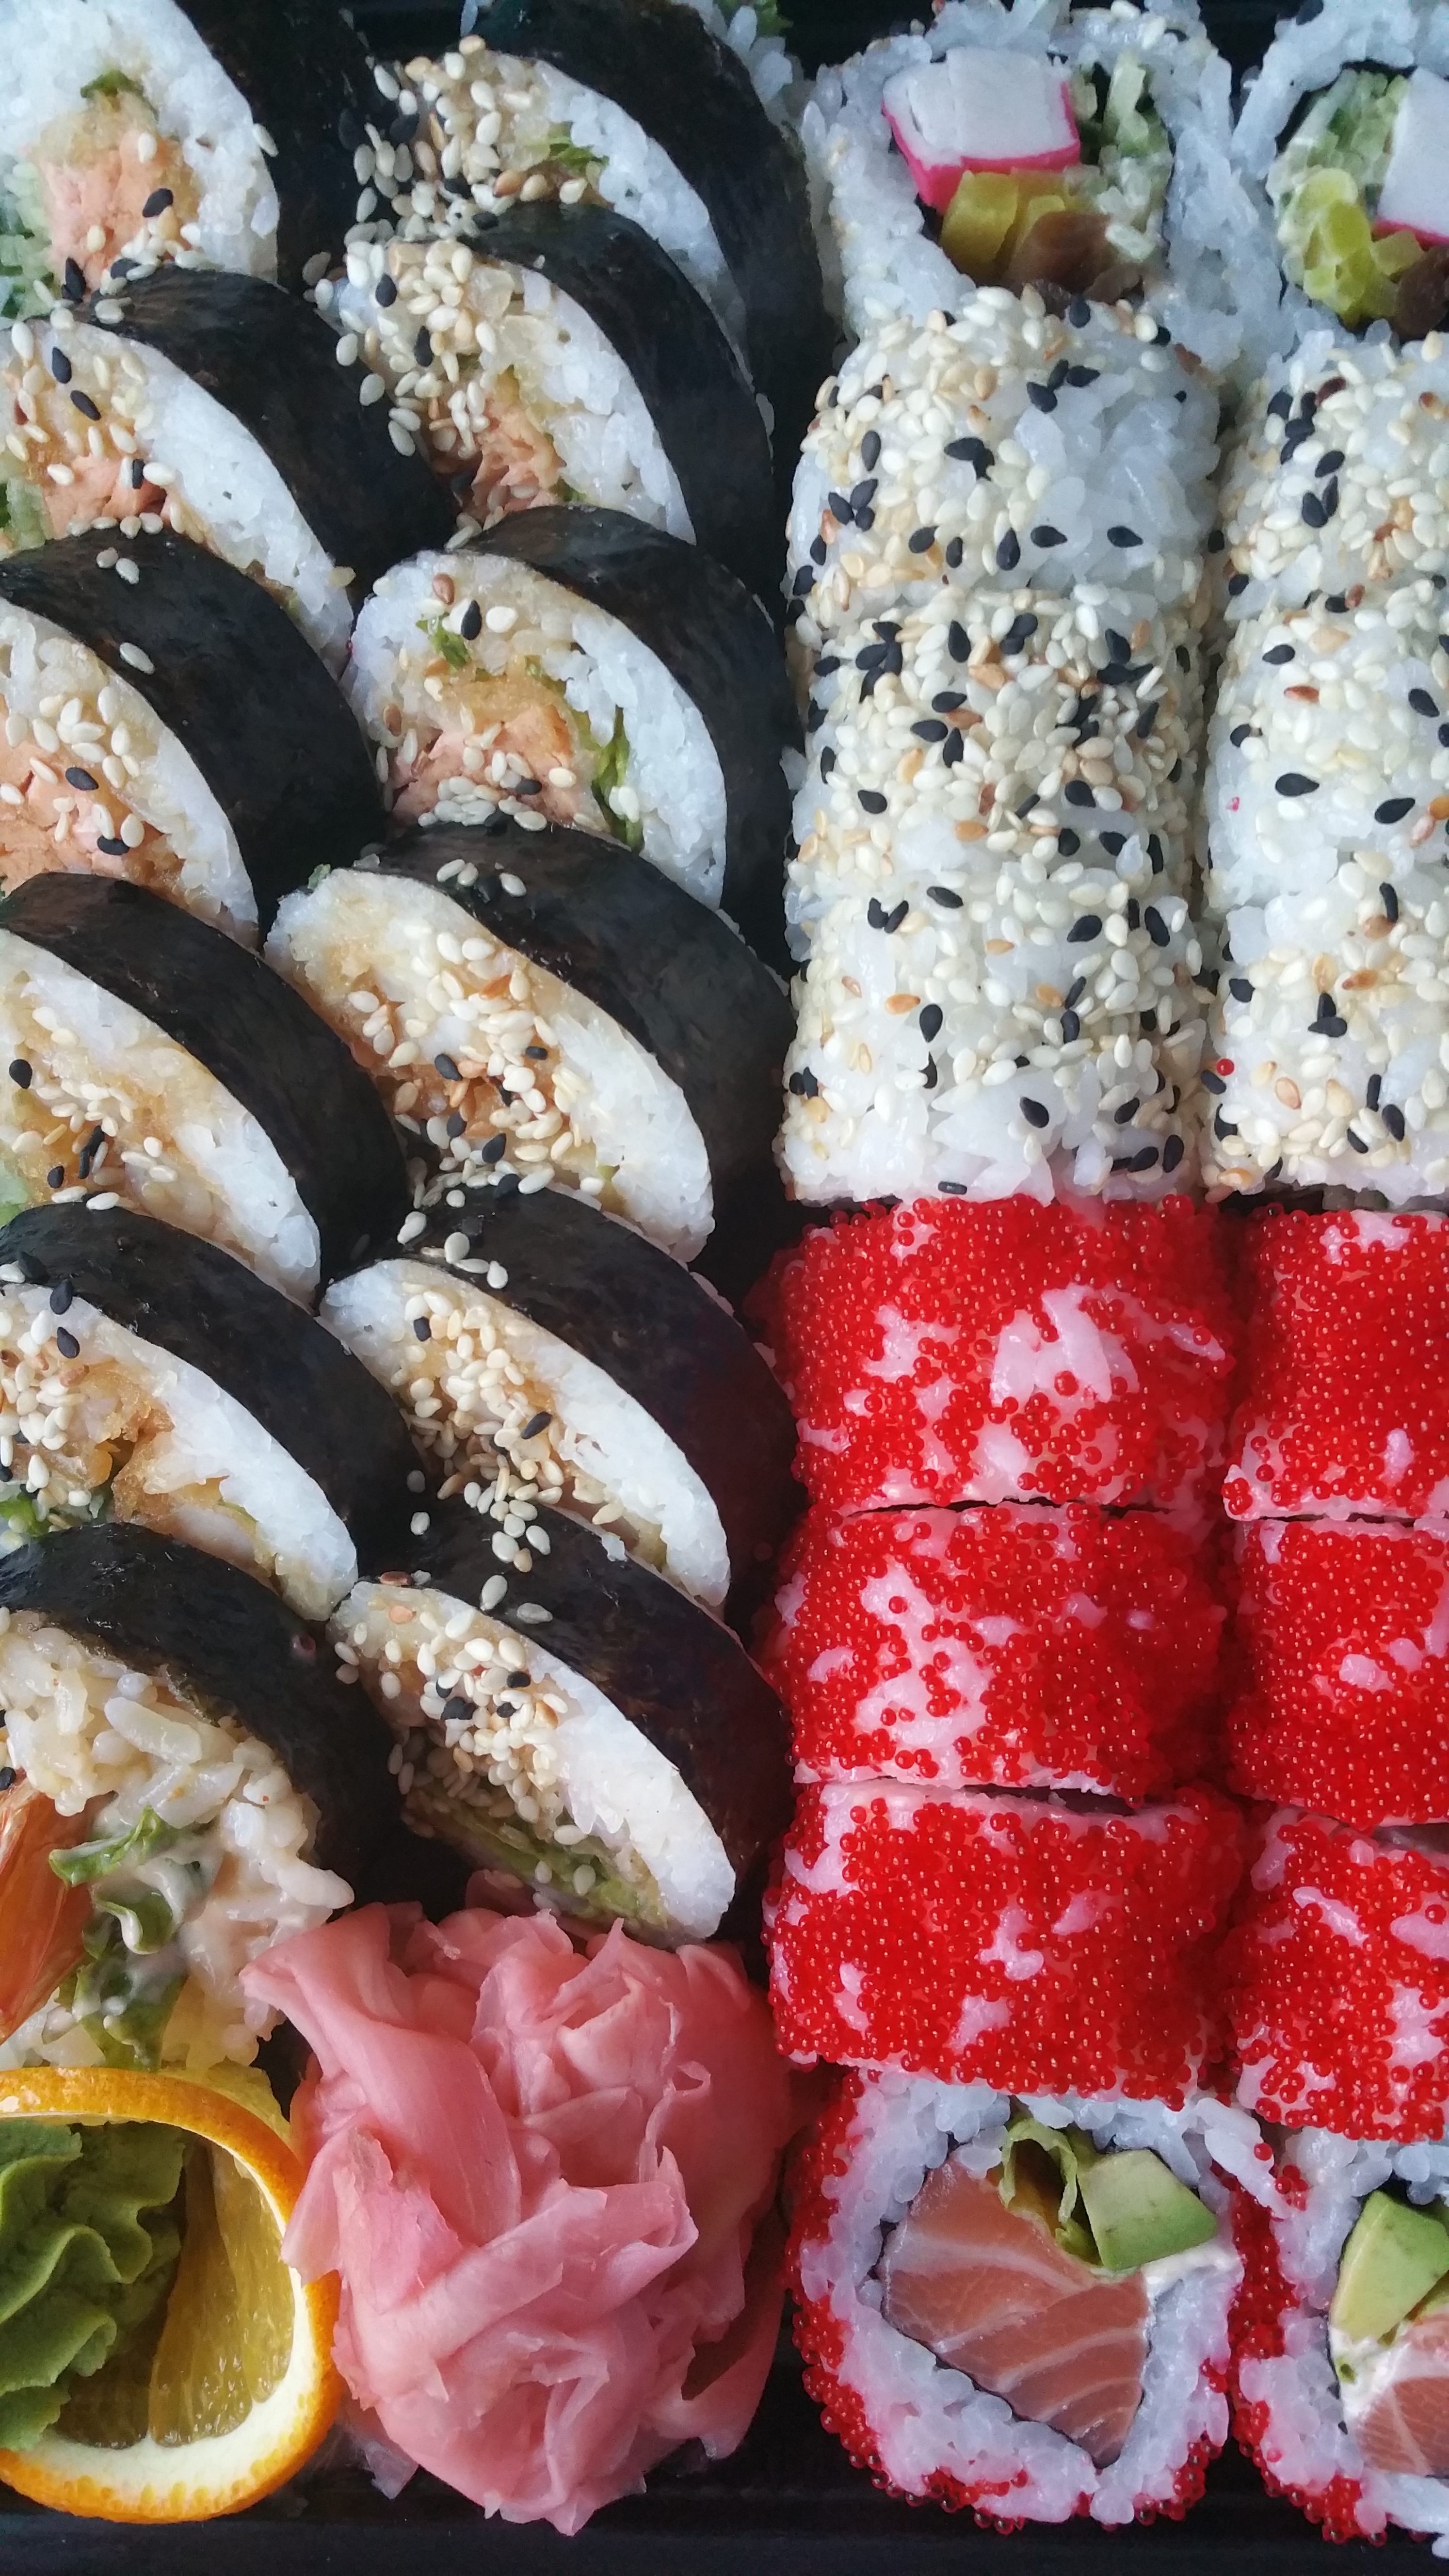
asian, dish, meal, food, produce, seafood, fresh, fish, japan, cuisine, rice, asian food, sushi, japanese, roll, japanese food, japanese cuisine, gimbap, california roll